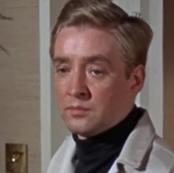
Age: 43